Omar Said Salim Al Dayi

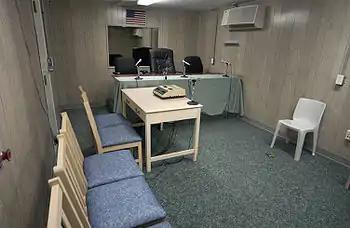
Combatant Status Review Tribunals were held in a 3x5 meter trailer where the captive sat with his hands and feet shackled to a bolt in the floor.

Following the Supreme Court's ruling the Department of Defense set up the Office for the Administrative Review of Detained Enemy Combatants.